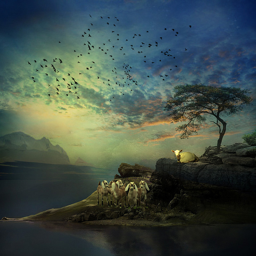
Picture of goats standing below one laying on the cliff with birds in the sky
A group of cows on a beach with birds in the sky.
Animals next to shoreline in artist's painting at sunset.
Goats standing next to the water as birds fly over.
A painting of birds flying in the sky